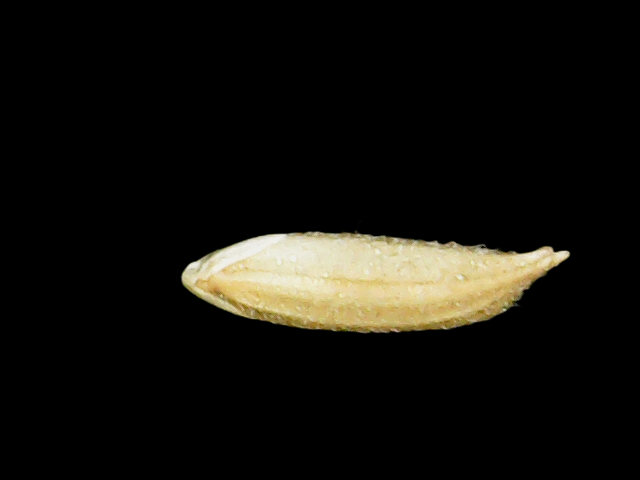
Rice variety: Binadhan12